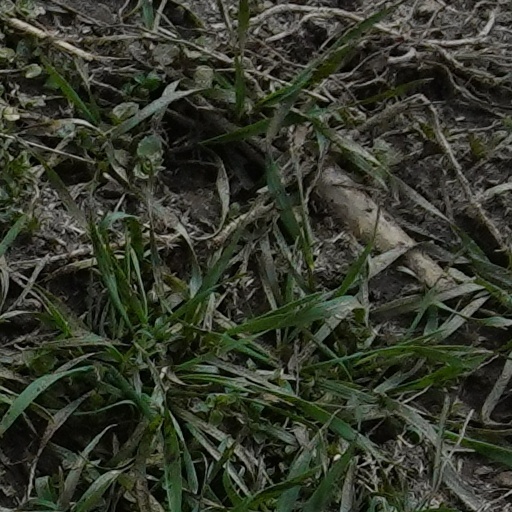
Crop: wheat